Sir Basil Firebrace, 1st Baronet

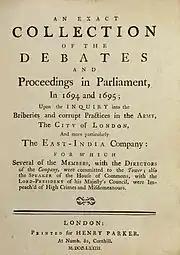
Contemporary pamphlet detailing Parliamentary proceedings against Firebrace and others

Firebrace also became a prominent figure in the East India Company and was imprisoned in the Tower of London by Parliament for bribery and fraud in relation to its activities. In April 1695 the House of Lords ordered that he be kept in "close confinement", having no contact with other prisoners. He was perhaps more of a go-between than a principal, and although criticised for his entrepreneurialism, he was eventually acquitted of all charges.